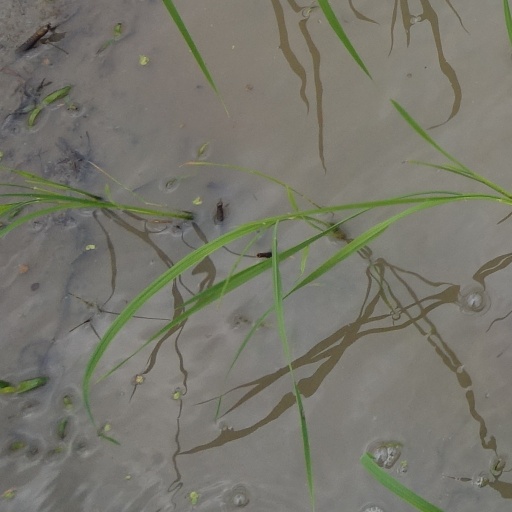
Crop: rice